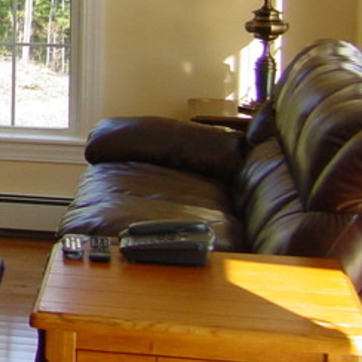
Material: leather